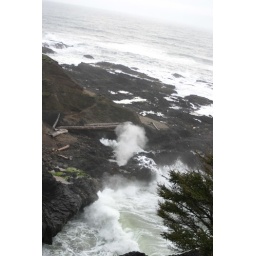
A hole in rock along the Oregon coast, that spouts up water as waves come in.